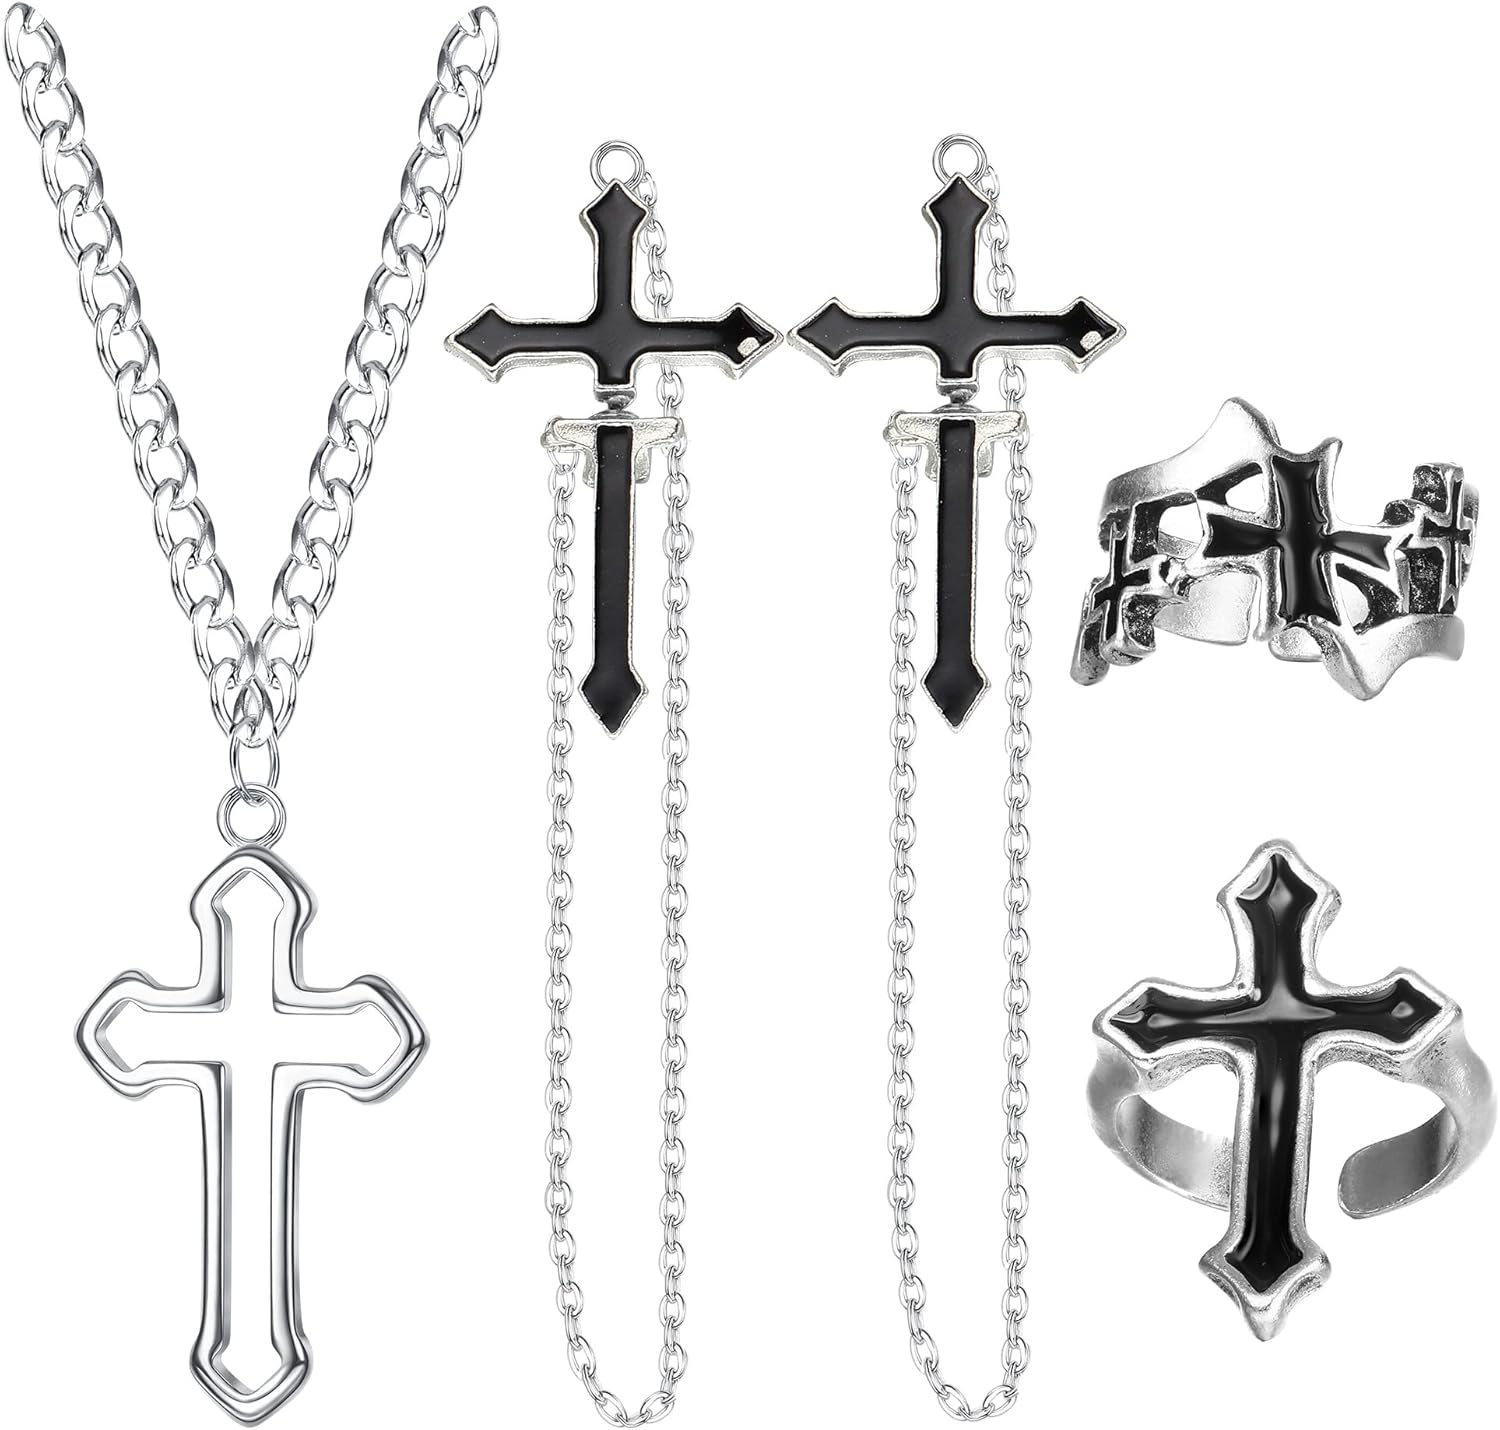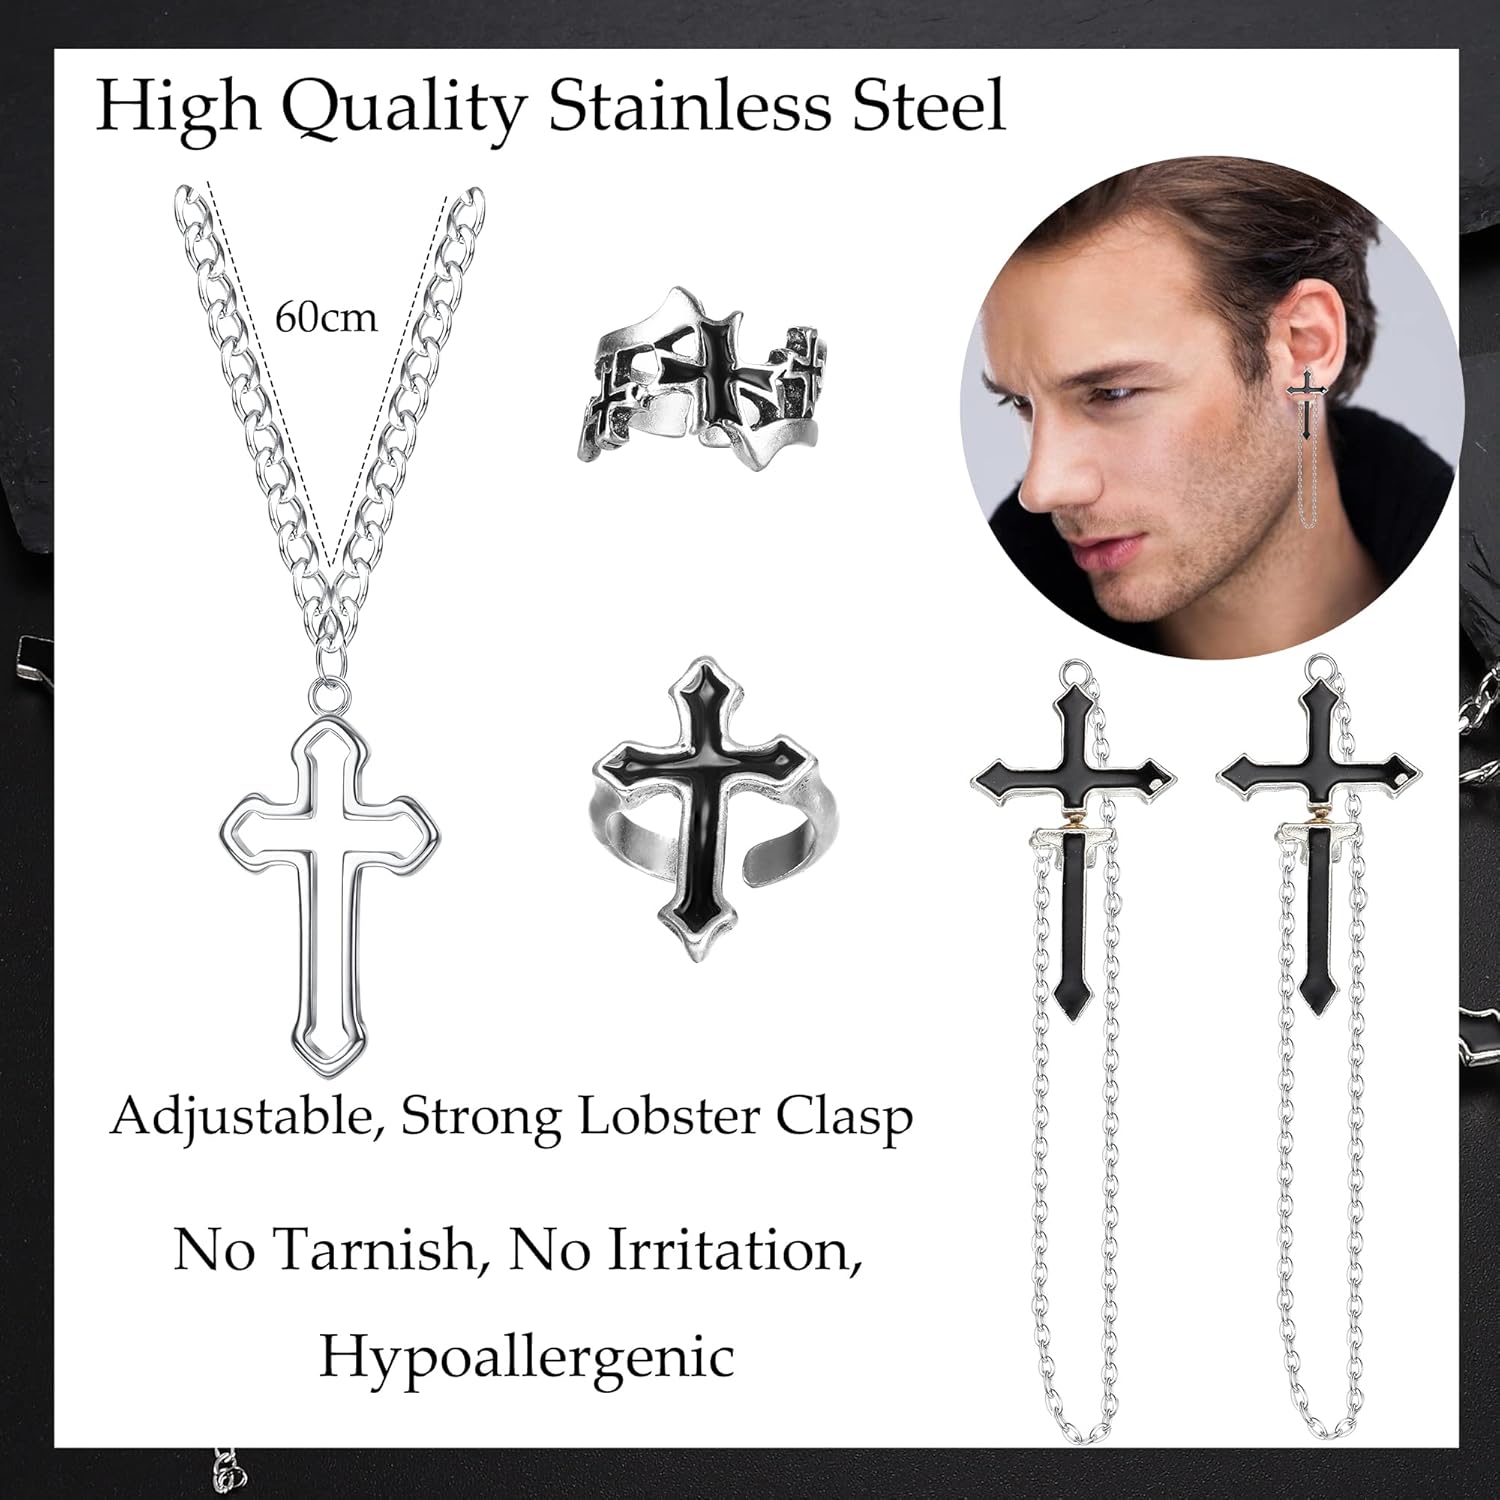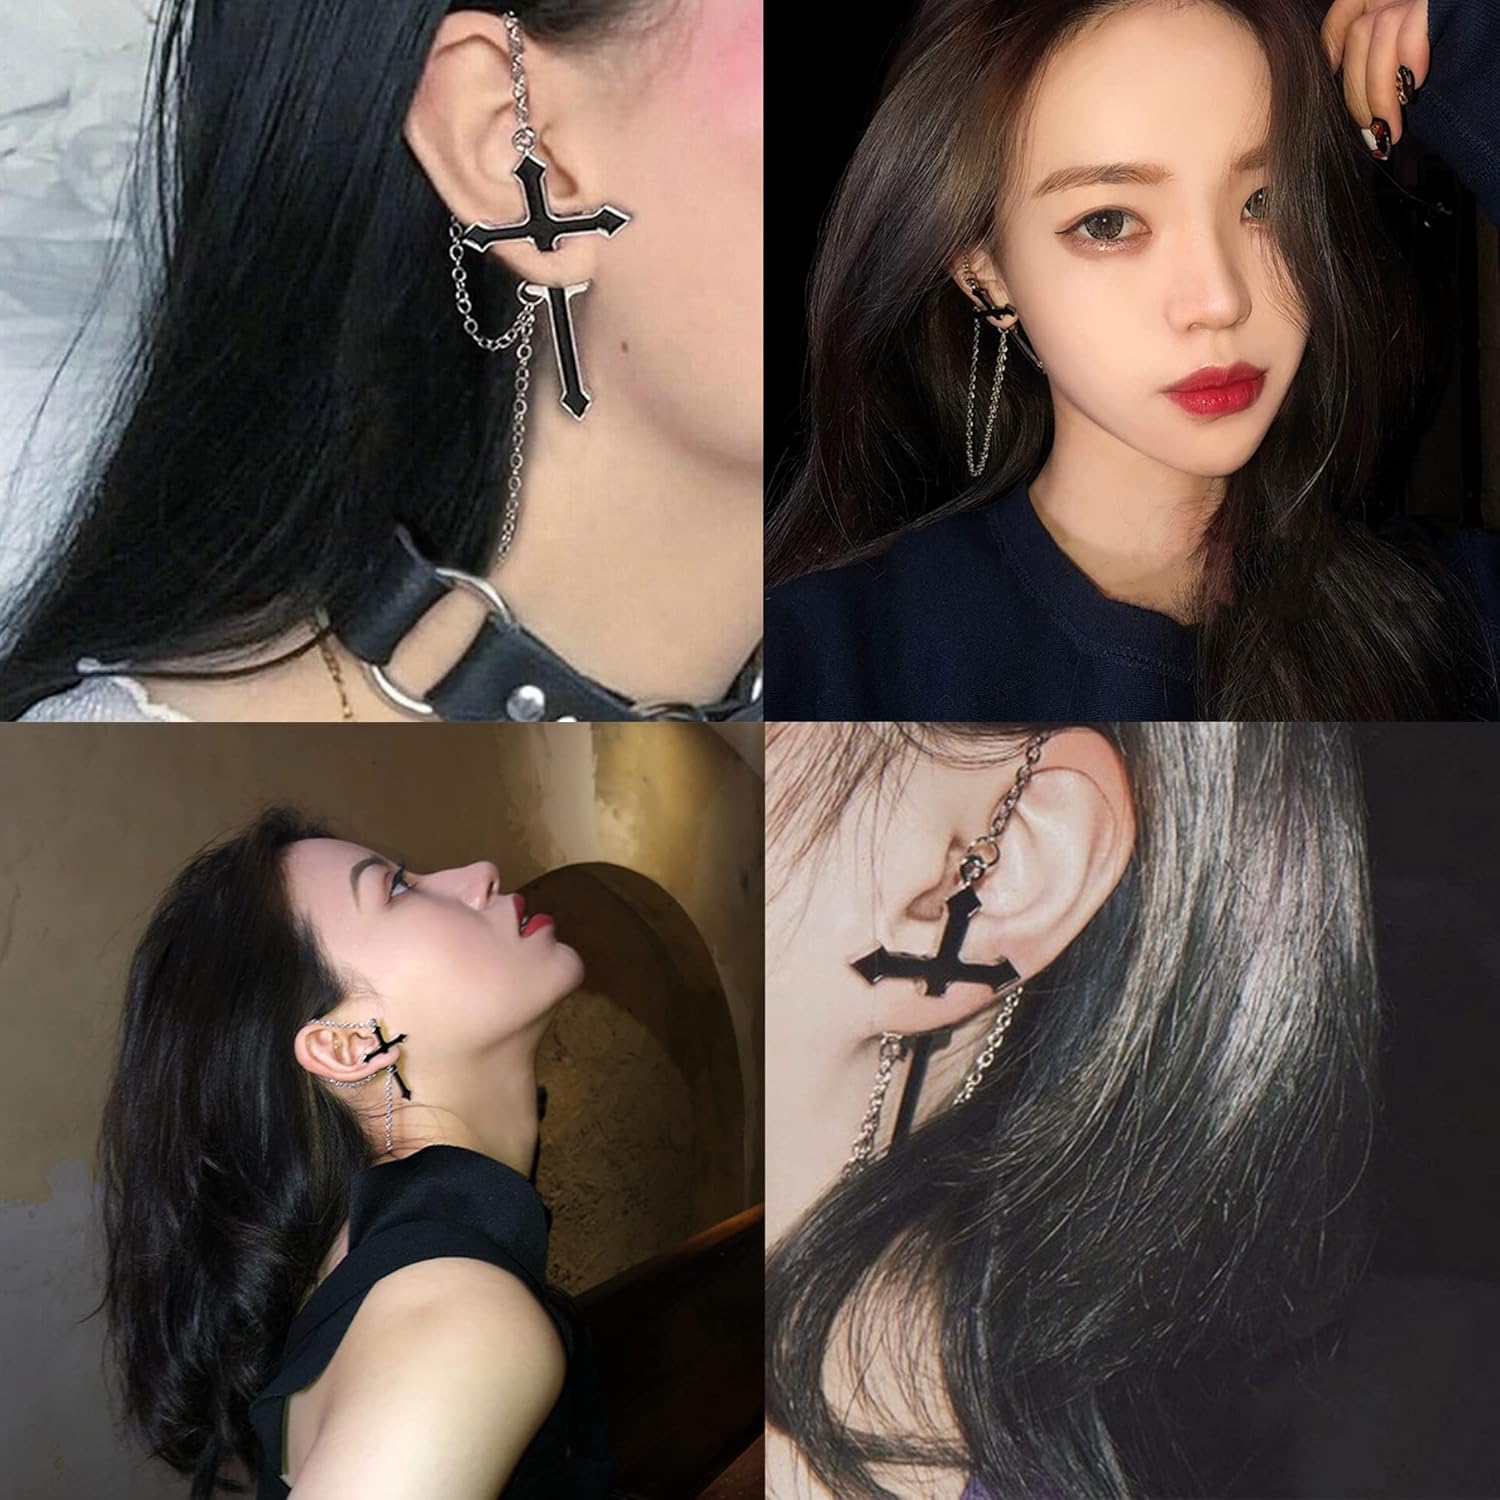
CASSIECA Cross Necklace Black Cross Dangle Drop Earrings Vintage Punk Cross Rings Set Gothic Jewelry Gifts for Women Men
Category: AMAZON FASHION
Product features: 1. A good product for men’s handsome and women’s beauty, make you charming and elegant. 2. You will receive 5pcs cross jewelry to match your hairstyles and clothing styles. 3. Giving these cross jewelry, showing your love to your wife, mom, daughter, girlfriend. 4. Suited on daily life, party, birthday and other occasions, let you become highlights. Note: Due to the difference between different monitors, the picture may not reflect the actual color of the item.If you have any needs, please free contact with us. Our service: Your satisfaction is our motivation.We promise to provide the best jewelry and the best service to our customers.90 days return product, our professional after-sales team is online 24 hours a day. Please contact us if you have any questions.We are looking for your review. Add it to your wish list to know about the latest promotions immediately!
Features: ECONOMICAL CROSS JEWELRY SET-You can get 1pcs cross pendant necklace, 2pcs chain cross earrings and 2pcs opening punk cross rings in one order. A variety of styles let you have a different match every day, show your personality and style perfectly. It will make you get more praise. | HIGH QUALITY MATERIAL-Cross necklace and cross stud earrings are separately made of stainless steel with delicate design. Elegant and delicate, these earrings flow from the earlobe in a bright line.Cross rings are made of alloy, craftsmanship is retro and old style. | WIDE RANGE OF USAGES-Punk dangle drop stud earrings lightweight and comfortable, there is no burden from long time wearing.This cross design is made to compliment your every outfit be it for a casual or a special occasion. They will add the finishing touch to your look that can only be achieved with a modern accessory like that. | PERFECT GIFT-Gothic jewelry set meet your everyday needs such as birthday summer beach, Party, Date,Traveling,Working, Valentine's Day /Wedding/Mother's Day /Christmas /Halloween to your girlfriend, wife, mom or yourself.The finger ring suit is suitable for leisure, parties, dances, classes, weddings, prom, offices, beach daily. | SATISFACTORY SERVICE-We promise to provide the high quality products and the perfect service to our customers. 90 days money back and exchange service, our professional after-sales team is online 24 hours a day. We strictly inspect our products for men’s handsome and women’s beauty. And if any needs, please feel free contact us, thank you!